Harry Potter and the Half-Blood Prince

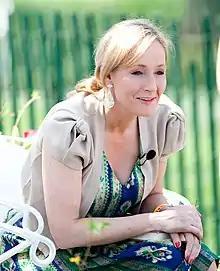
J. K. Rowling, author of "Harry Potter and the Half-Blood Prince", crouches. She is wearing a blue dress under a grey jacket.

Rowling stated that she had "Harry Potter and the Half-Blood Prince" "planned for years," but she spent two months revisiting her plan before she began writing the story's first draft. This was a lesson learned after she did not check the plan for "Goblet of Fire" and had to rewrite an entire third of the book. She started writing the book before her second child, David, was born, but she took a break to care for him. The first chapter, "The Other Minister", which features meetings between the Muggle Prime Minister, Minister for Magic Cornelius Fudge, and his successor, Rufus Scrimgeour, was a concept Rowling tried to start in "Philosopher's Stone", "Prisoner of Azkaban", and "Order of the Phoenix", but she found "it finally works" in "Half-Blood Prince". She stated that she was "seriously upset" writing the end of the book, although "Goblet of Fire" was the hardest to write. When asked if she liked the book, she responded, "I like it better than I liked "Goblet", "Phoenix" or "Chamber" when I finished them. Book six does what I wanted it to do and even if nobody else likes it (and some won't), I know it will remain one of my favourites of the series. Ultimately you have to please yourself before you please anyone else!"